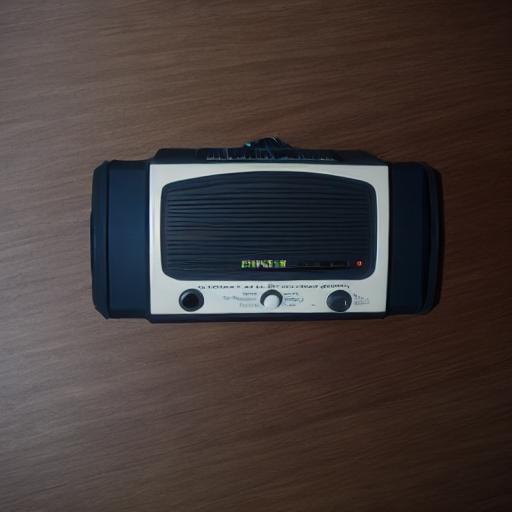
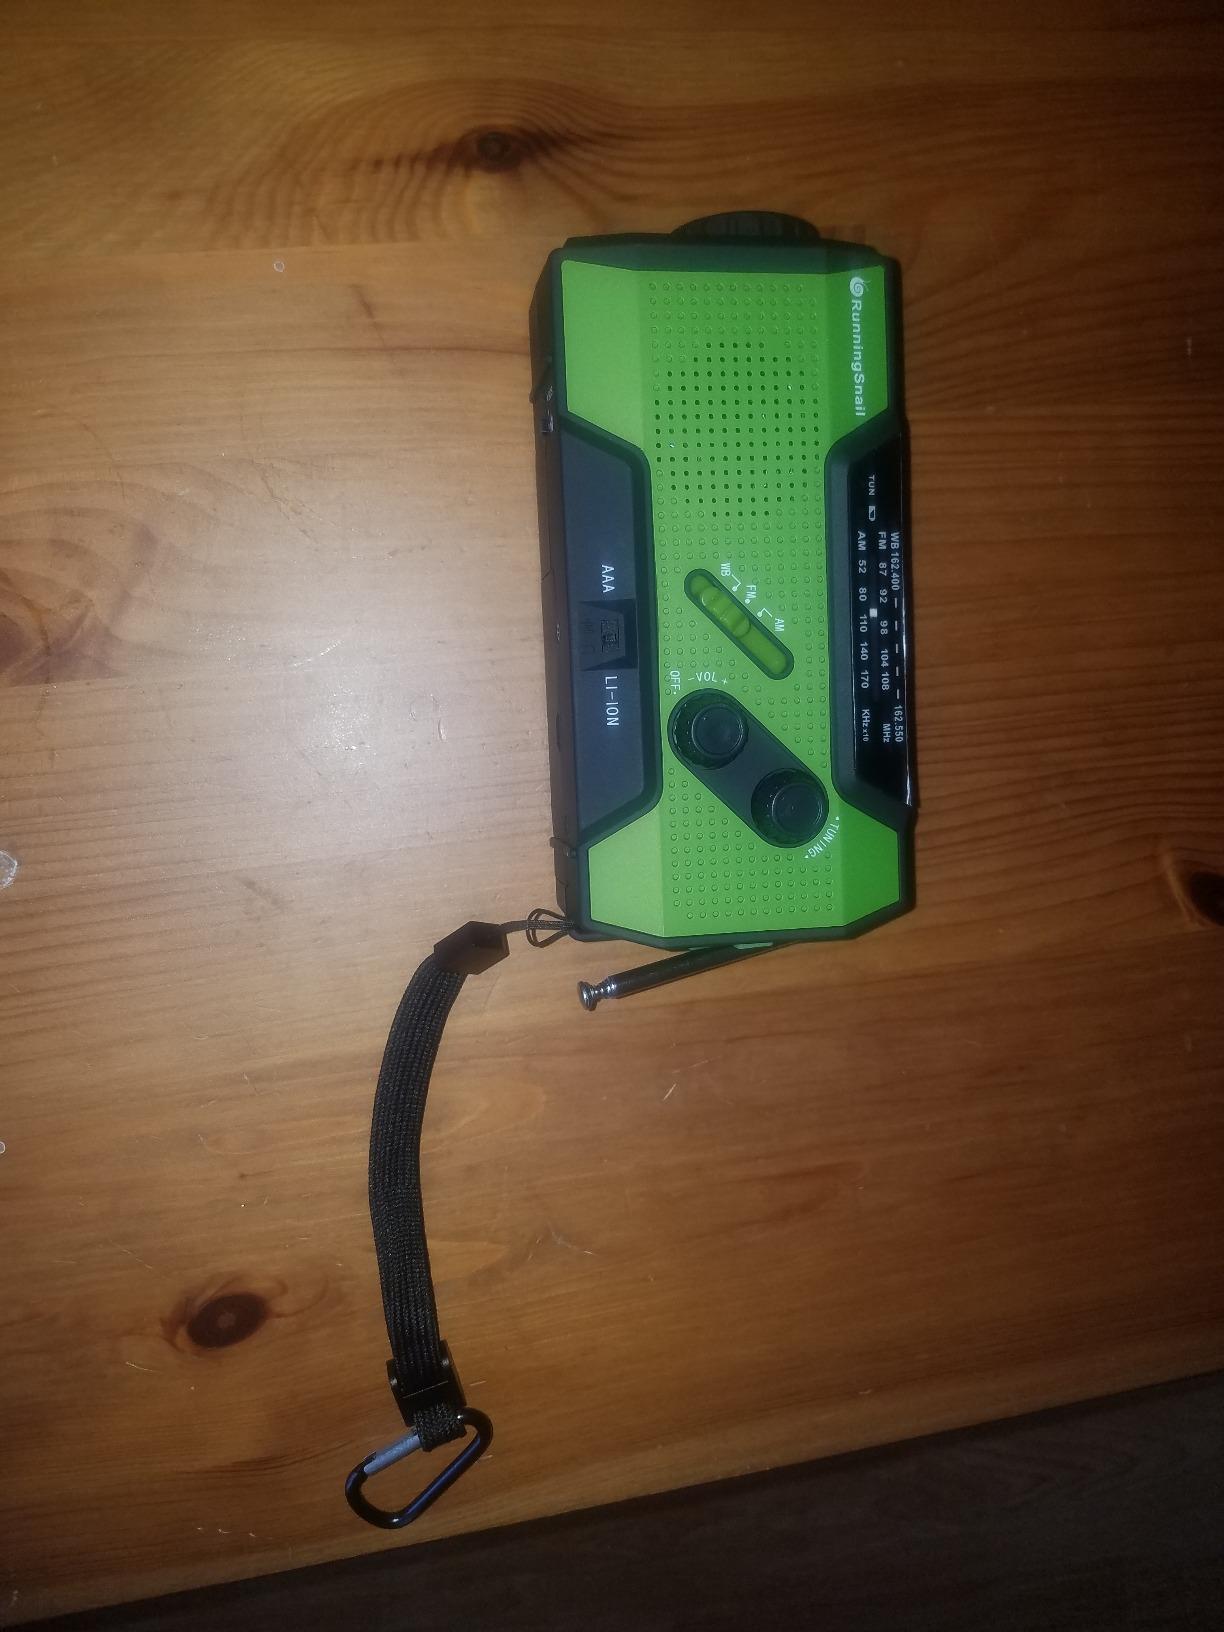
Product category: radio
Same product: no